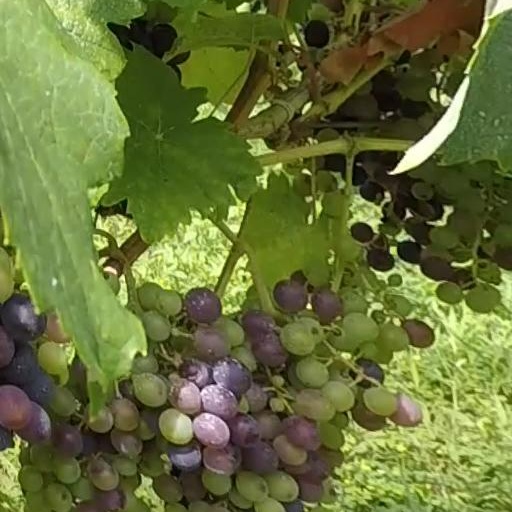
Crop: grape